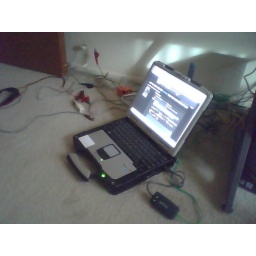
Rugged laptop used by outside plant telephone technicians to do day to day operations and bash skulls in here and there.